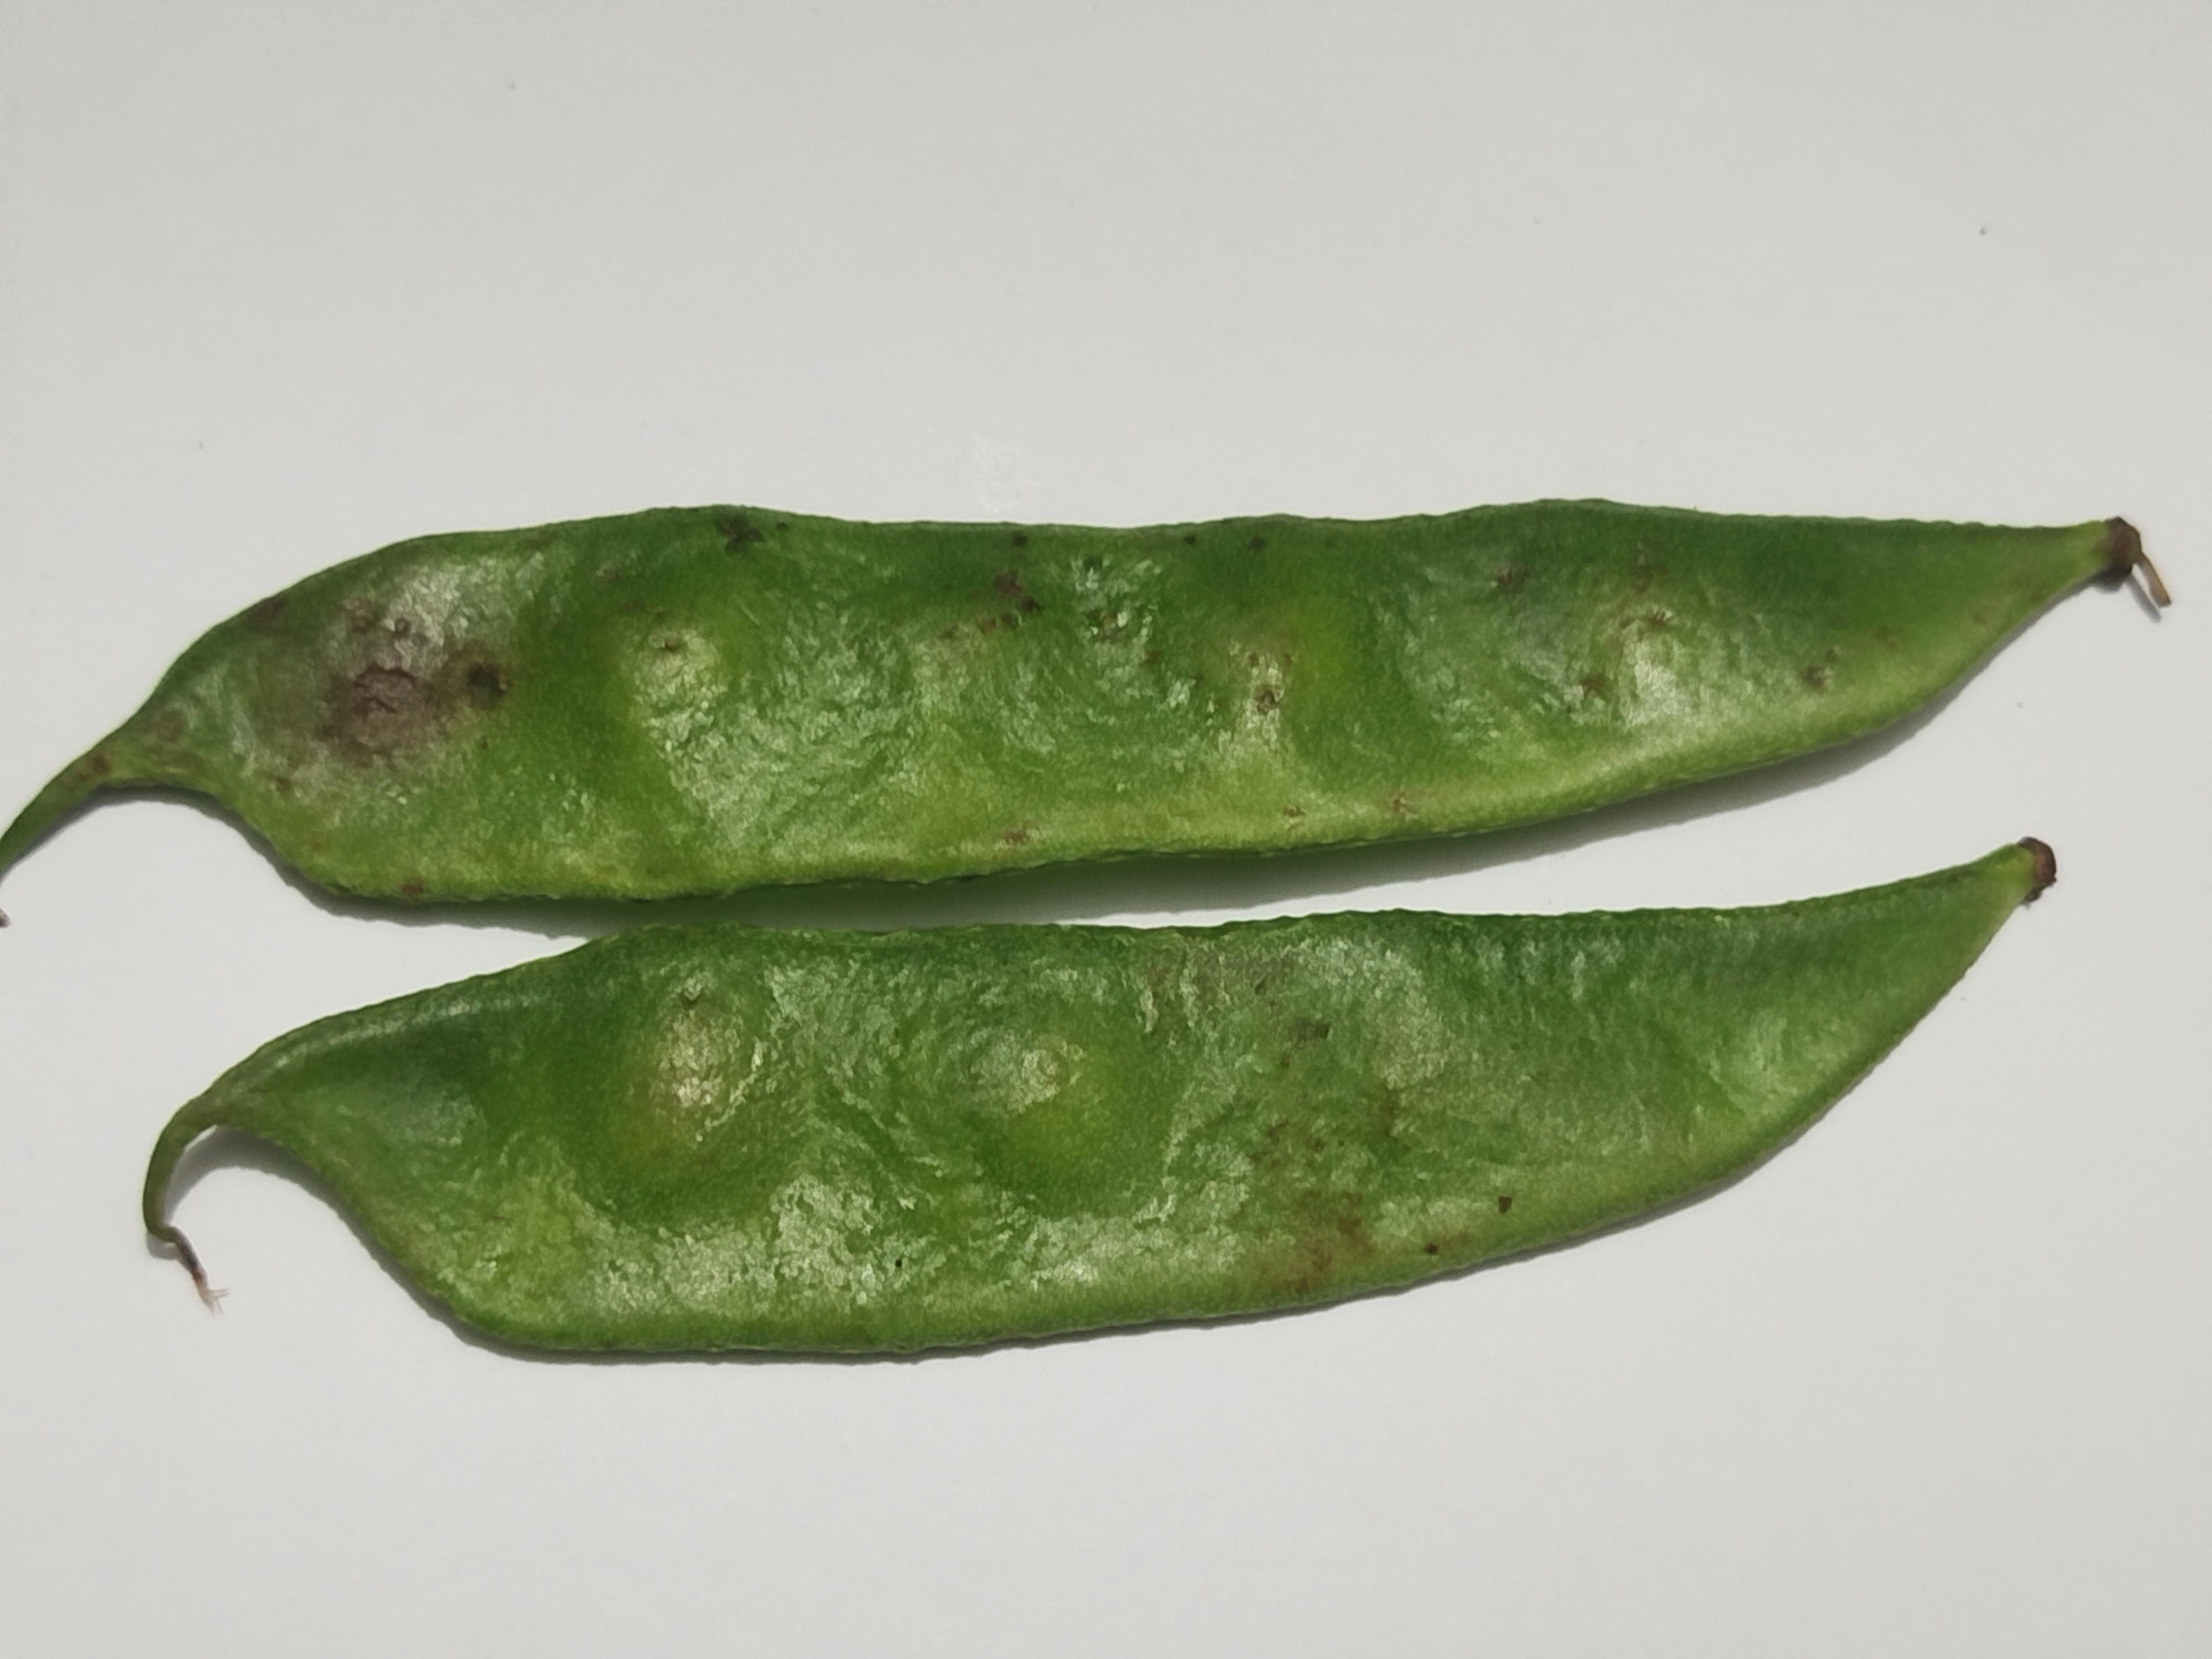
Label: Bean